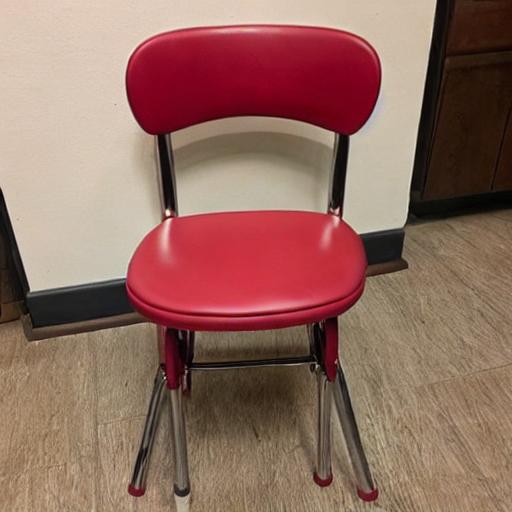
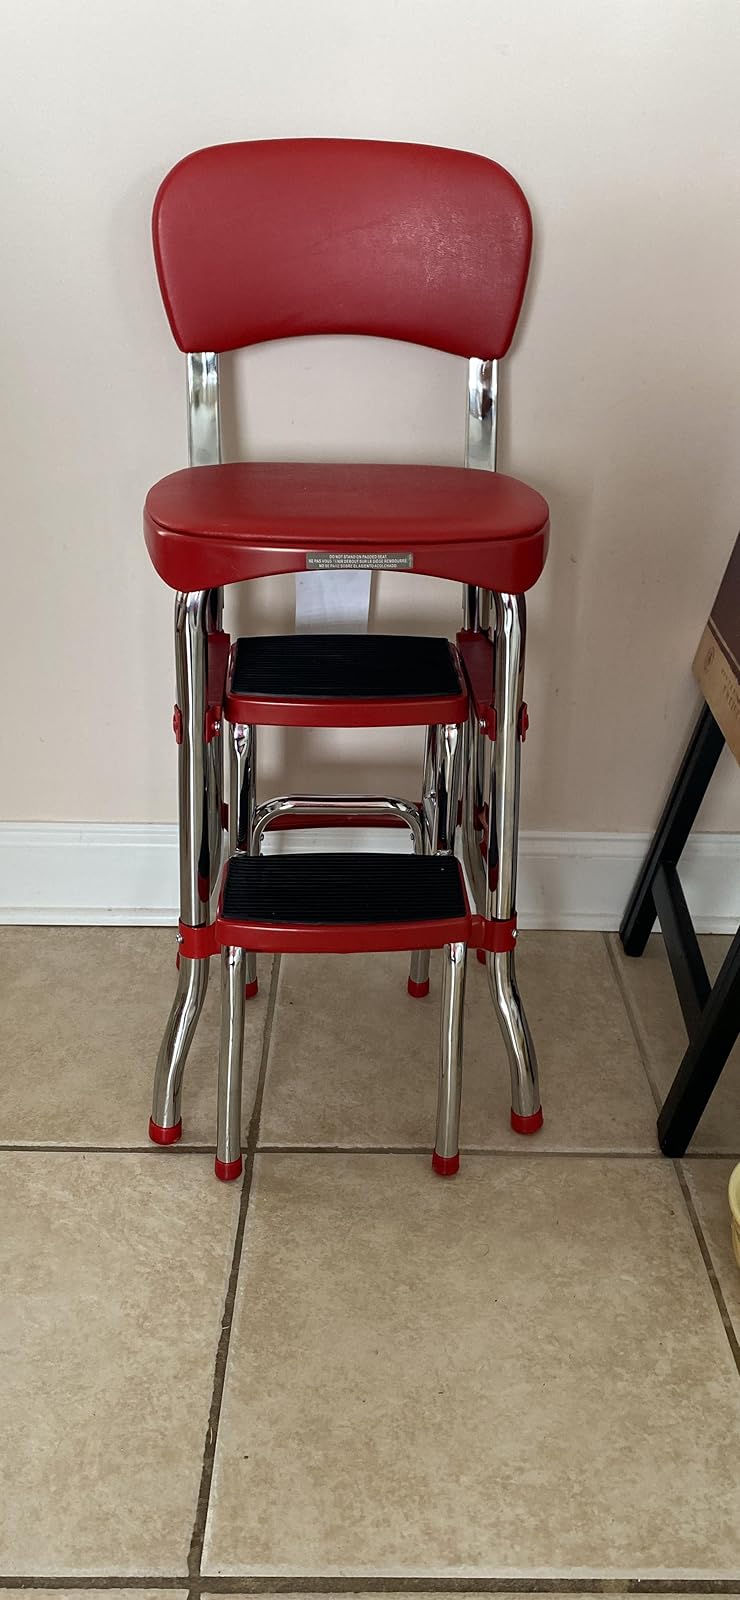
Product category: items_chair
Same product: no